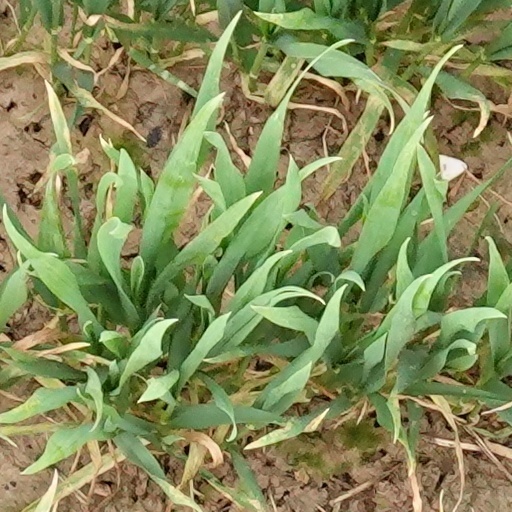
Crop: wheat